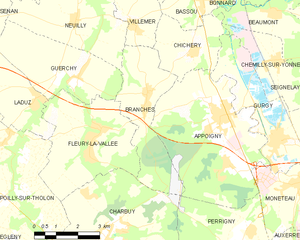
Carte des communes françaises Branches